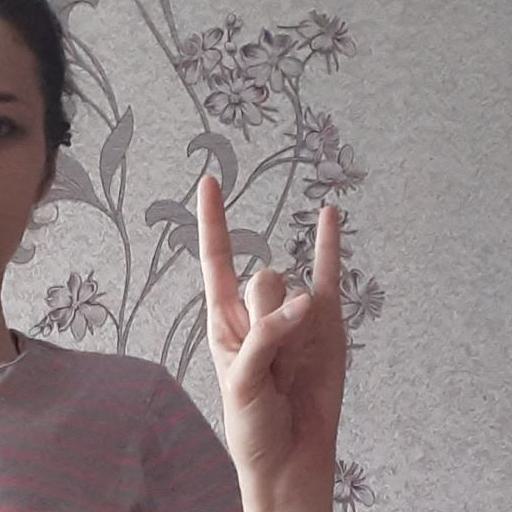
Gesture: rock